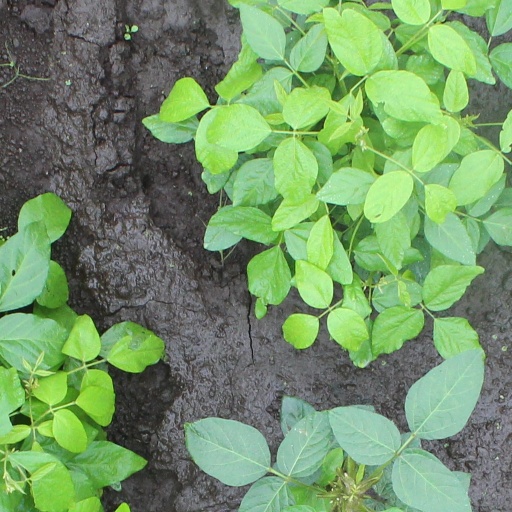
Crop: soybean